Nanjing Automobile

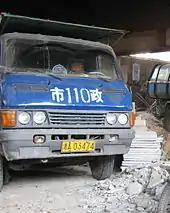
Late Nanjing Yuejin light truck (NJ131)

In the 1950s, oversight of the small automobile workshop that would become Nanjing Automobile was transferred to China's First Ministry of Industrial Machinery. It began making China's first domestically produced light-duty trucks in 1958, the 2½ ton NJ-130, based on the GAZ-51 from the Soviet Union. The Ministry branded the truck "Guerin" (跃进牌汽车 - literally meaning "Leap Forward") and approved the establishment of Nanjing Automobile Works that same year. Truck production continued until July 1987 at which point 161,988 units of various models including the NJ-130, NJ-230, NJ-135, and NJ-134 had been built.